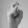
ASL letter: X